Kyrylo Seletskyi

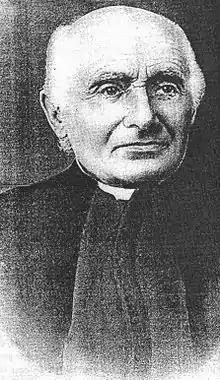

Kyrylo Seletskyi (29 April 1835 28 April 1918) was a Ukrainian priest of the Greek Catholic Diocese of Przemyśl, and an educational and social activist. He was the founder of the religious congregations of the Sisters Servants of Mary Immaculate, as well as the Sisters of Saint Joseph. He was recognized as a servant of God.